Artstetten Castle

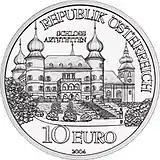
Artstetten coin (obverse)

The castle was selected as a main motif for a high-value euro collectors' coin, the Austrian 10 euro Castle of Artstetten commemorative coin, minted on 13 October 2004.